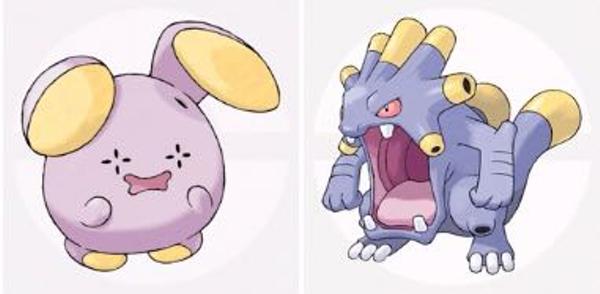
回答: 付き合ってた頃の嫁→結婚してからの嫁